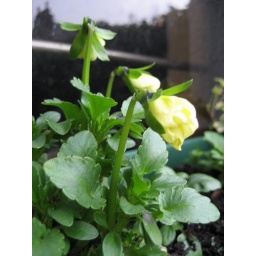
Flower in window box